Eucles of Marathon

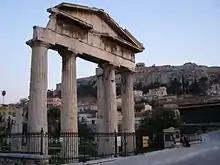
Gate of the Roman Agora.

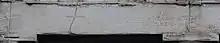
Detail of "IG" II 4, 12.

Eucles was the son of Herodes of Marathon, who was archon of Athens in 60/59 BC. Herodes was one of a group of Athenians who came to prominence in the period after the Sack of Athens by Sulla in 86 BC and whose descendants formed the core of the Athenian aristocracy in the Roman Imperial period.